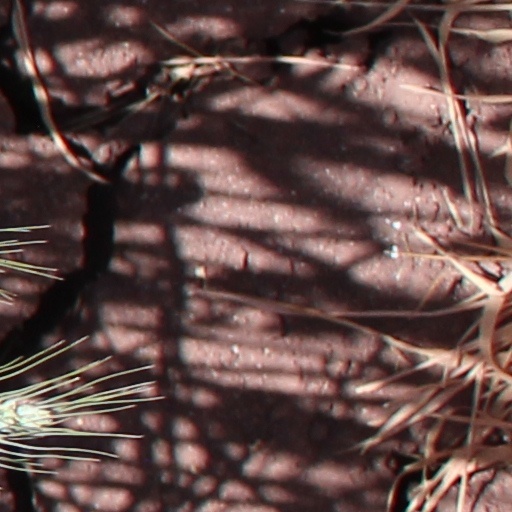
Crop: wheat